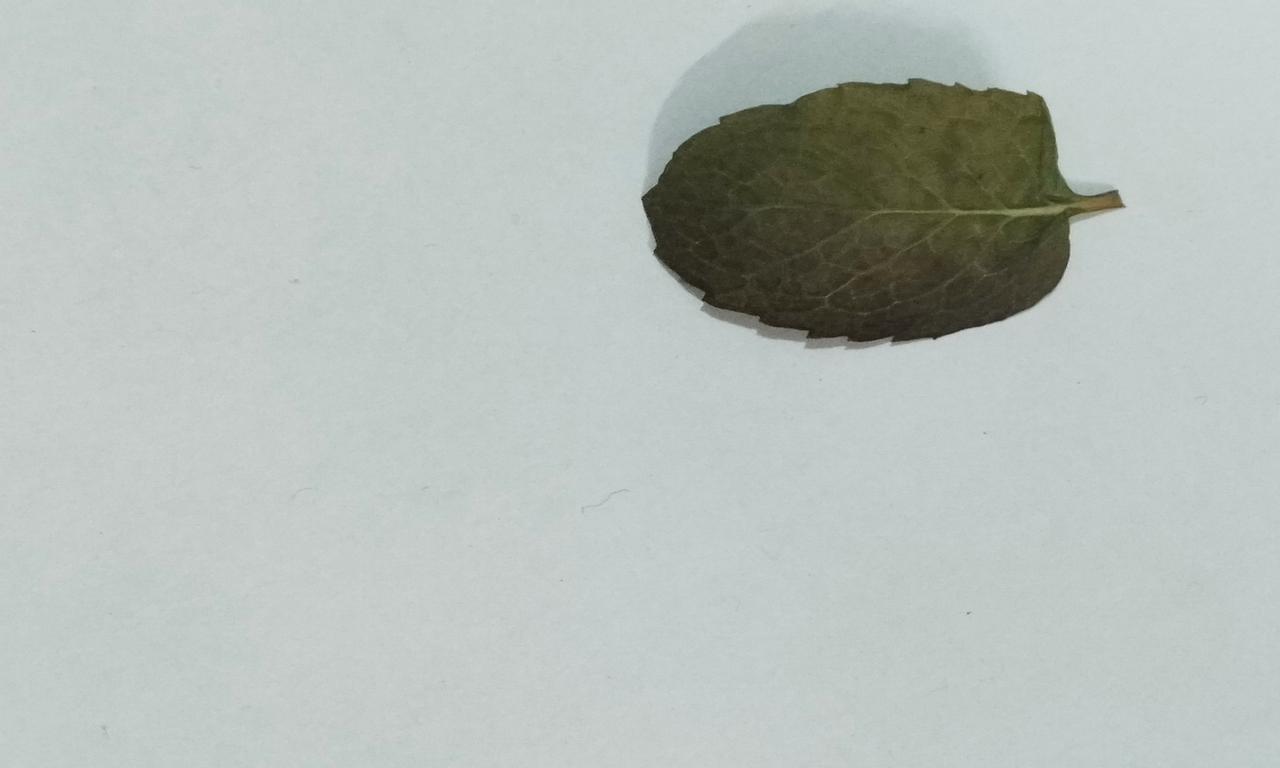
Label: Dried